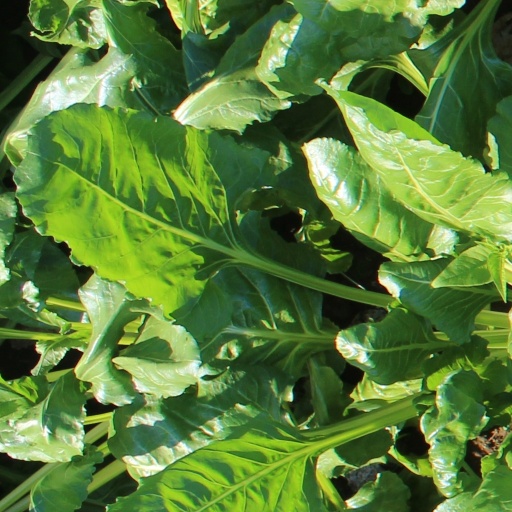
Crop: sugar beet